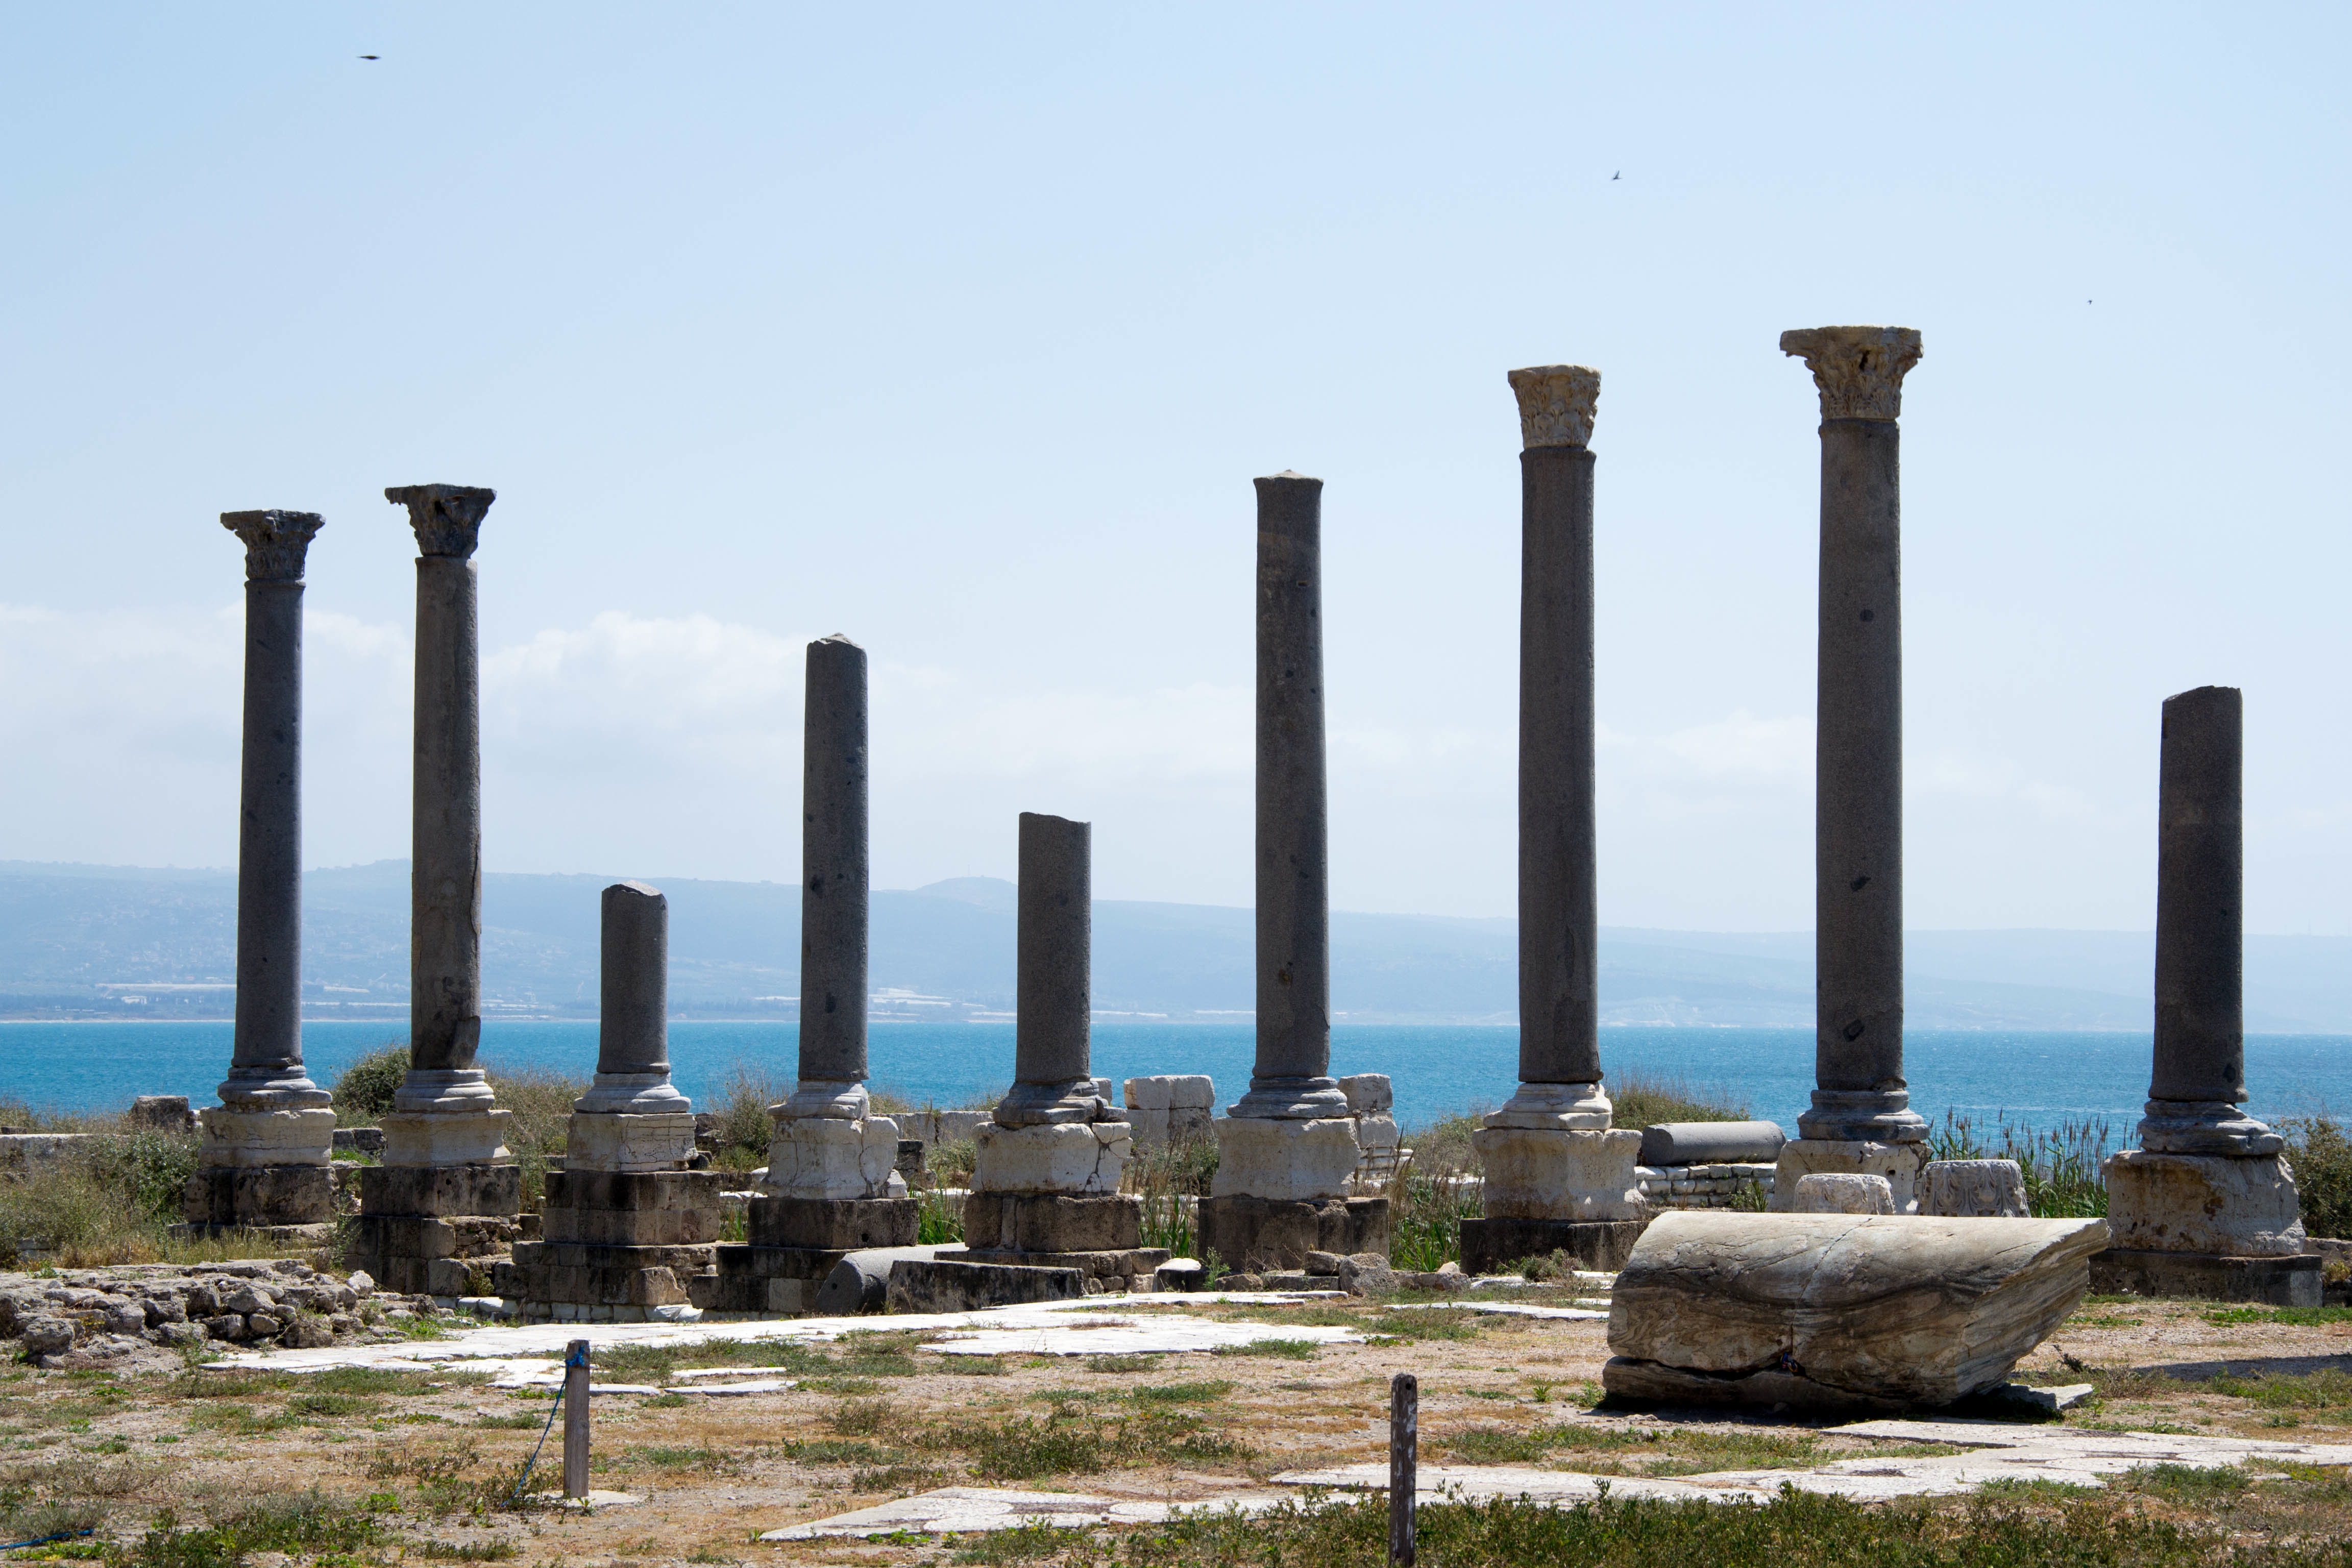
structure, column, landmark, ruins, monolith, outdoor structure